Rothe House

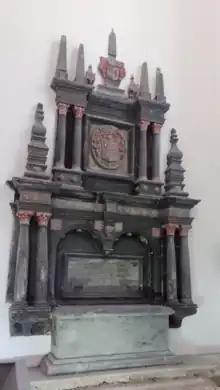
Rothe family tomb

The Rothe family were merchants foremost, but also involved in politics. They were part of an oligarchy of around ten families who controlled Kilkenny throughout the 15th and 16th centuries, and into the 17th century. Rothe House was constructed on a burgage plot John Rothe Fitz Piers acquired.